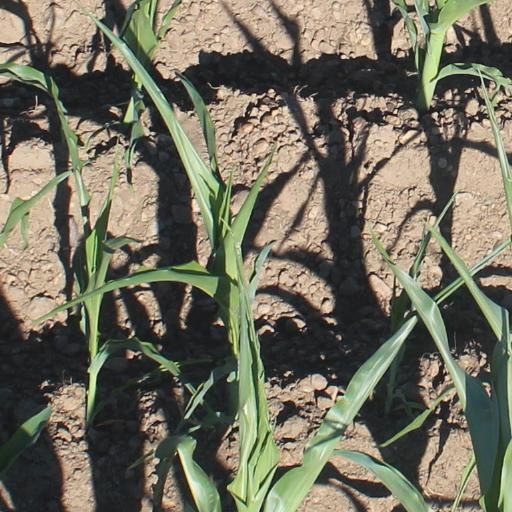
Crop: maize; corn